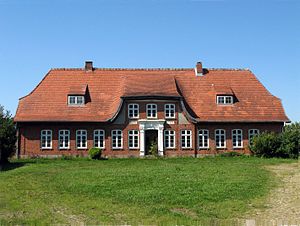
Åneby
Anebygaard
Åneby, Aneby eller Ahneby er en landsby og kommune beliggende mellem Flensborg og Kappel i landskabet Angel i det østlige Sydslesvig. Administrativt hører kommunen under Slesvig-Flensborg kreds i den tyske delstat Slesvig-Holsten. Kommunen samarbejder på administrativt plan med andre kommuner i omegnen i Gelting Bugt kommunefællesskab. I kirkelig henseende hører Äneby under Sterup Sogn. Sognet lå i Ny Herred, da Slesvig var dansk indtil 1864.